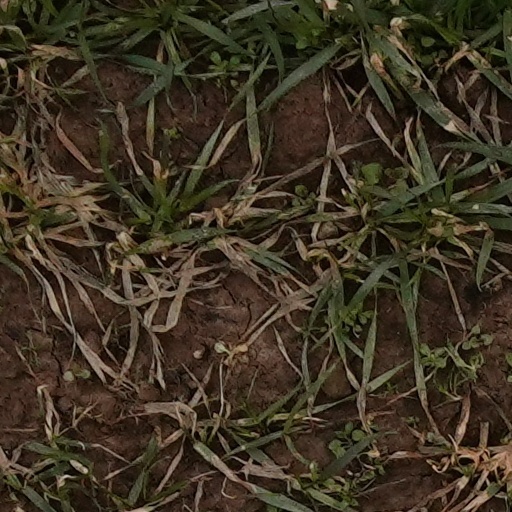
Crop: wheat